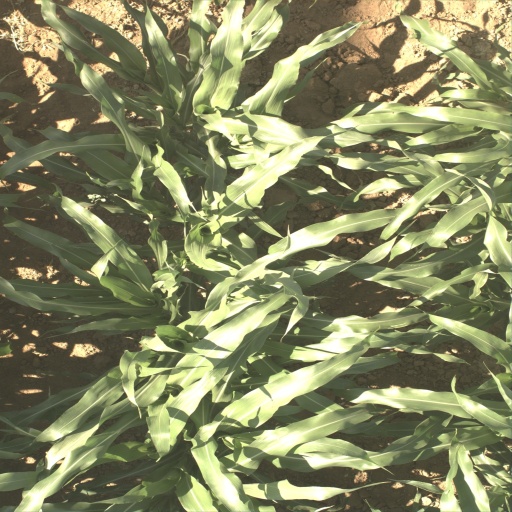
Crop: sorghum